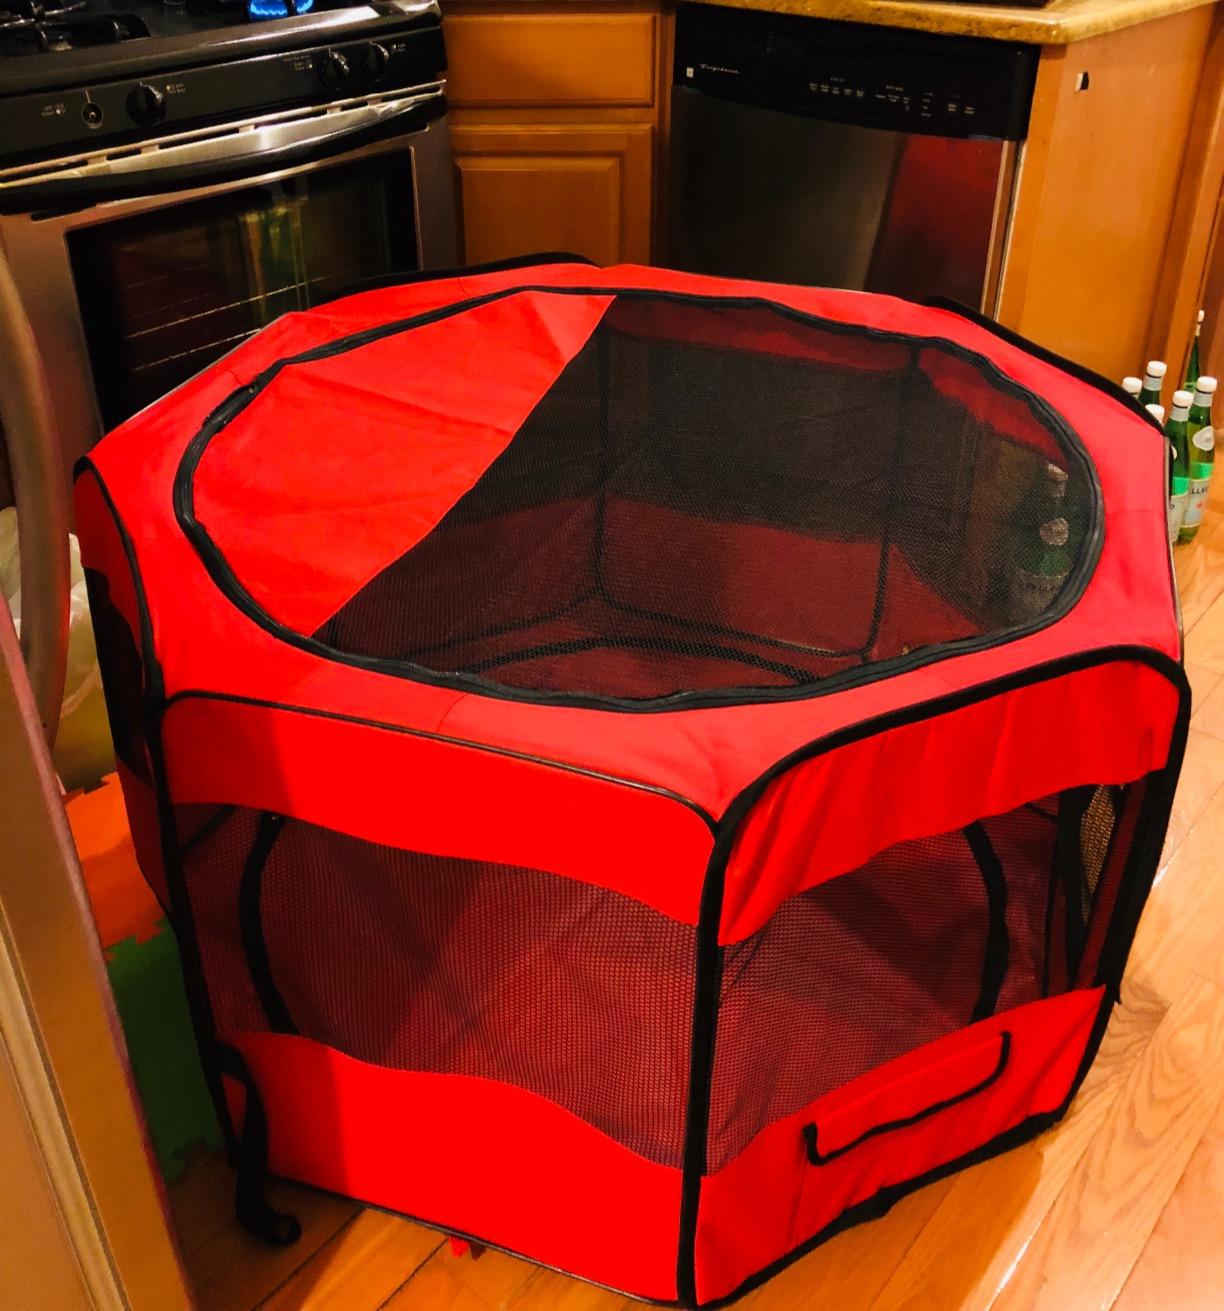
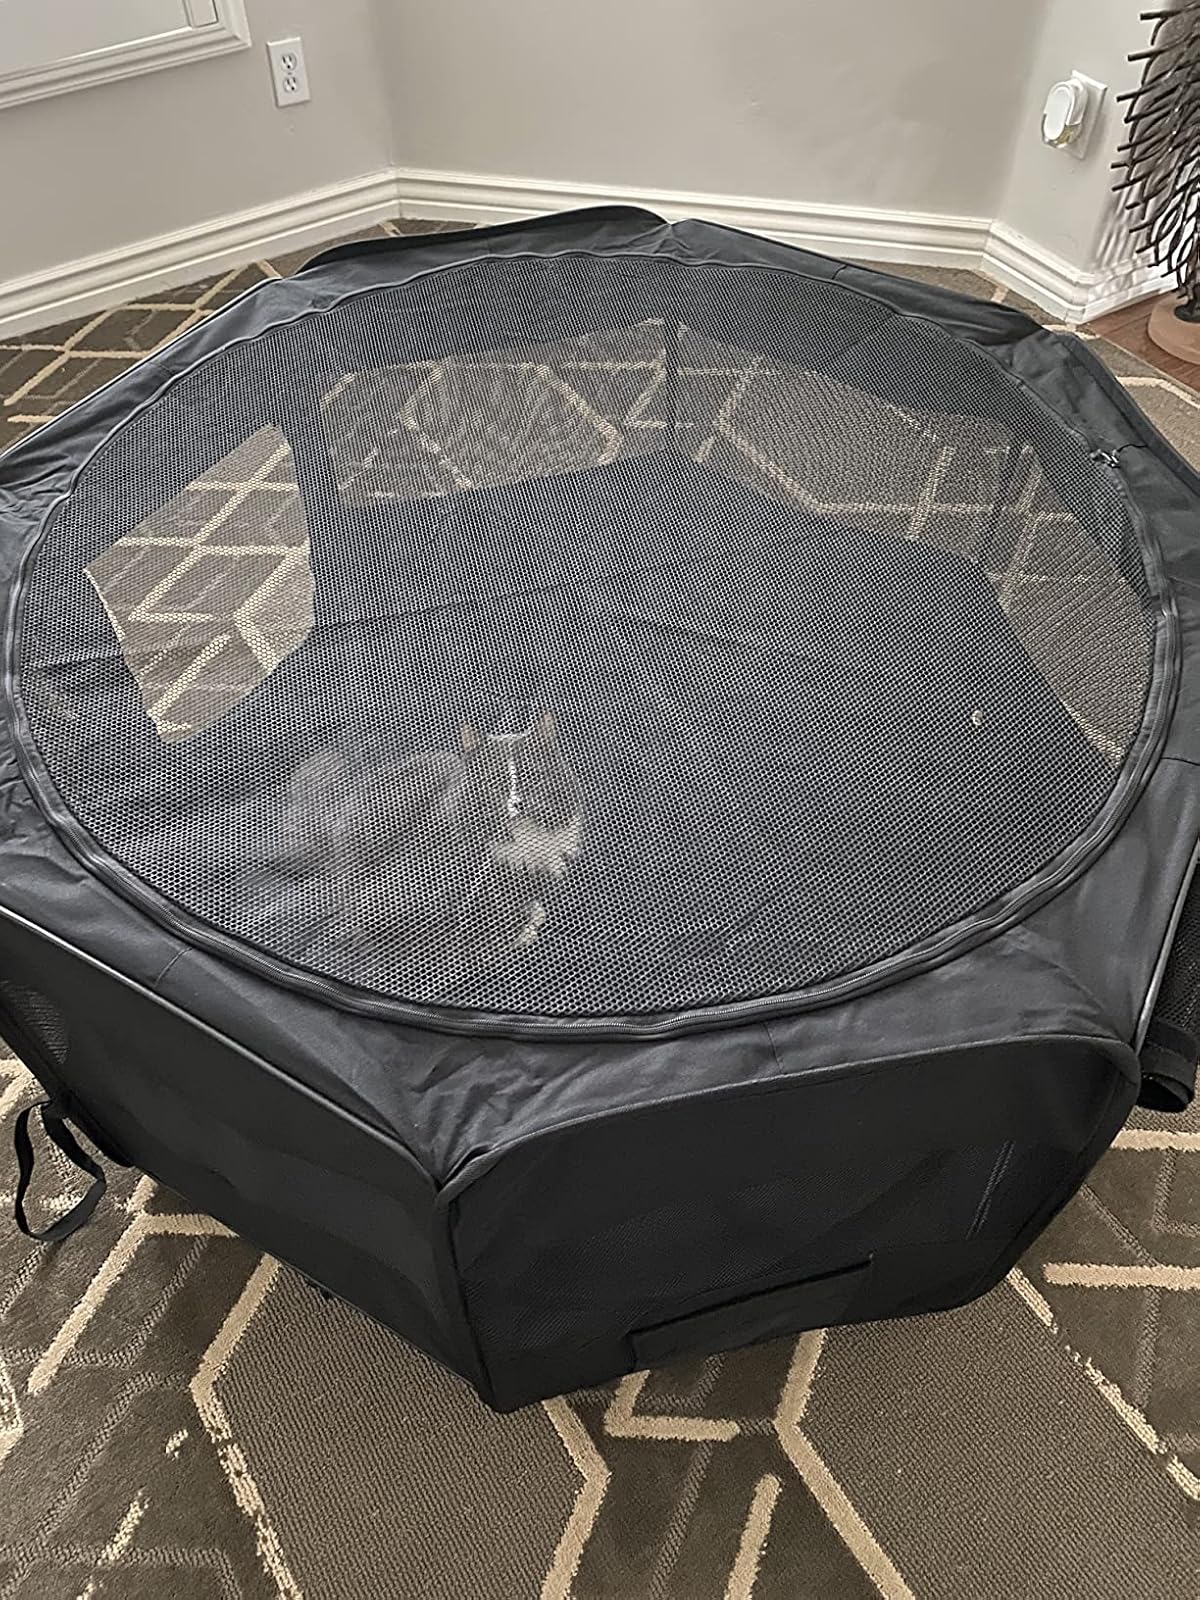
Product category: items_kennel
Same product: no